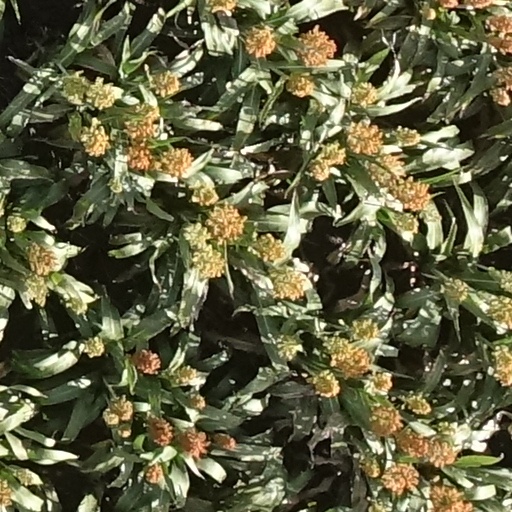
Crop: sorghum